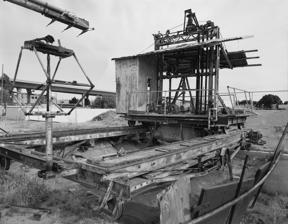
Building: Blaisdell Slow Sand Filter Washing Machine
Country: United States of America
Year built: 1902
United States historic place Blaisdell Slow Sand Filter Washing Machine U.S. National Register of Historic Places Show map of Arizona Show map of the United States Location N. Jones St., Yuma, Arizona Coordinates 32°43′38″N 114°37′0″W / 32.72722°N 114.61667°W / 32.72722; -114.61667 Area 0.5 acres (0.20 ha) Built 1902 Built by Blaisdell, Hiram W. NRHP reference No. 79000430 Added to NRHP January 18, 1979 The Blaisdell Slow Sand Filter Washing Machine at Yuma, Arizona is a device invented by Hiram W. Blaisdell to wash sand filters used in the treatment of drinking water. The machine was built in 1902 at Blaisdell's privately operated waterworks, which treated the muddy water of the Colorado River for local consumption. Blaisdell patented the device and marketed it throughout the United States. The Yuma filter is now on City of Yuma property, and has been preserved as the first of its kind. Description The Blaisdell machine traveled along steel tracks laid on top of the walls of rectangular filter basins, bridging the walls with its structure. The washing chamber was lowered from the moving bridge frame into the basin. The chamber measures about 5 feet (1.5 m)wide, 2 feet (0.61 m) deep and 6 feet (1.8 m) long, and contains a 4-foot (1.2 m) diameter circular washing unit. The washing unit stirred the surface of the sand bed, dislodging sediment and flushing it away through two suction pumps at the top of the box, avoiding contamination of the surrounding water. The mechanism was controlled by an operator in a corrugated metal enclosure. The Blaisdell machine was placed on the National Register of Historic Places on January 18, 1979. See also Arizona portal List of historic properties in Yuma, Arizona References